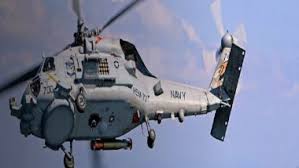
Label: Rs-24